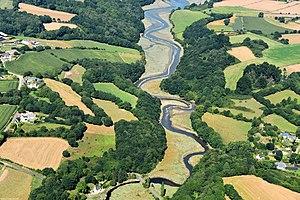
Le Douron est un fleuve côtier français du Finistère et des Côtes-d'Armor car il sépare les deux départements. Il coule dans la région du Trégor.